List of accolades received by Poor Things (film)

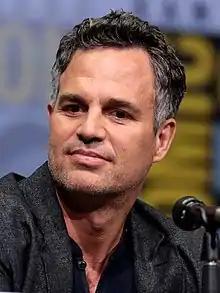
Yorgos Lanthimos (left) received several accolades for his direction, as did Emma Stone (center) and Mark Ruffalo (right) for their performances.

"Poor Things" is a 2023 science fantasy black comedy film directed by Yorgos Lanthimos and written by Tony McNamara. It stars Emma Stone, Mark Ruffalo, Willem Dafoe, Ramy Youssef, Christopher Abbott, and Jerrod Carmichael. Based on the 1992 novel by Alasdair Gray, the plot focuses on Bella Baxter, a young woman living in Victorian era London who, after being crudely resurrected by a scientist following her suicide, runs off with a debauched lawyer to embark on an odyssey of self-discovery and sexual liberation.